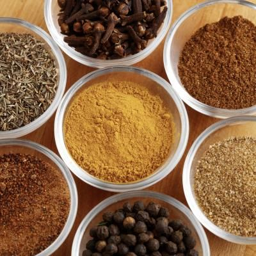
spices can turn a mediocre dish into something spectacular !